BlueBOB

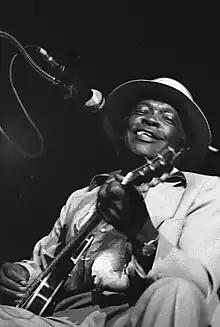
A black-and-white photograph of a man performing electric guitar in a grey suit and white hat; he is seated. A microphone is visible in front of him.

Neff has described the style of "BlueBOB" as "factory rock" and "a combination of heavy metal and 1956-era rock 'n' roll". The album's official press release referred to it as "industrial blues", which the "Los Angeles Times" considered "an apt description for the guttural sonic atmosphere of distorted guitars, stark production and Neff's netherworld vocals." Neff said that both he and Lynch had intended to create a "heavy blues" record and cited John Lee Hooker as a mutual influence on the album's sound; Lynch had a desire to incorporate heavy industrial beats, which he described as "like dogs on PCP". Inspired by "machines, fire, smoke & electricity", Neff considered "BlueBOB"s sound to be "dark music" due to Lynch's tendencies of writing several of the album's songs in minor keys and Neff often performing keyboards in lower octaves. The final sound of the album, described by the "Los Angeles Times" as featuring a "space-age bluesy atmosphere and dark scenarios", drew comparisons to Tom Waits and Captain Beefheart.